The Quorum (magazine)

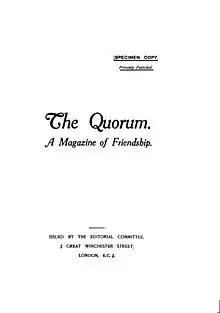
Frontpage "The Quorum" 1/1920

The Quorum. A Magazine of Friendship was the first British homosexual magazine, published in London in 1920 by "The Editorial Committee" of the British Society for the Study of Sex Psychology and the Order of Chaeronea. Arthur Lee Gardner probably acted as editor-in-chief. Only one issue of the journal appeared because George Cecil Ives, an influential member of both organizations, feared the publicity that would accompany a journal and urged Gardner to cease publication. The majority of the contributors were from the British homosexual movement; the best-known author was Dorothy L. Sayers, later famous for her detective novels, who contributed two poems, including a love poem called "Veronica".